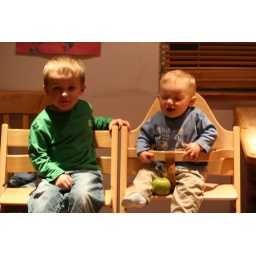
Oskar and Tomas in their matching wooden Stokke 'tripp trapp' high chairs